Royal Canadian Regiment Museum

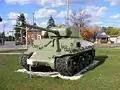
Sherman M4A2E8 (76 mm) HVSS tank displayed near the Royal Canadian Regiment Military Museum

The museum preserves regimental history and serves as a training medium to teach regimental history through the collection of documents, pictures, books, military artifacts, etc. It provides research facilities for the study of Canadian military history dating from 1833 in so far as it affects The Royal Canadian Regiment. The museum displays and illustrates in an appropriate manner the dress, weapons, and customs of the regiment’s military heritage including the history of The London and Oxford Fusiliers (The Canadian Fusiliers (City of London Regiment), and The Oxford Rifles – of Woodstock, Ontario). The museum serves as a place of military interest for the public and Canadian Forces personnel.